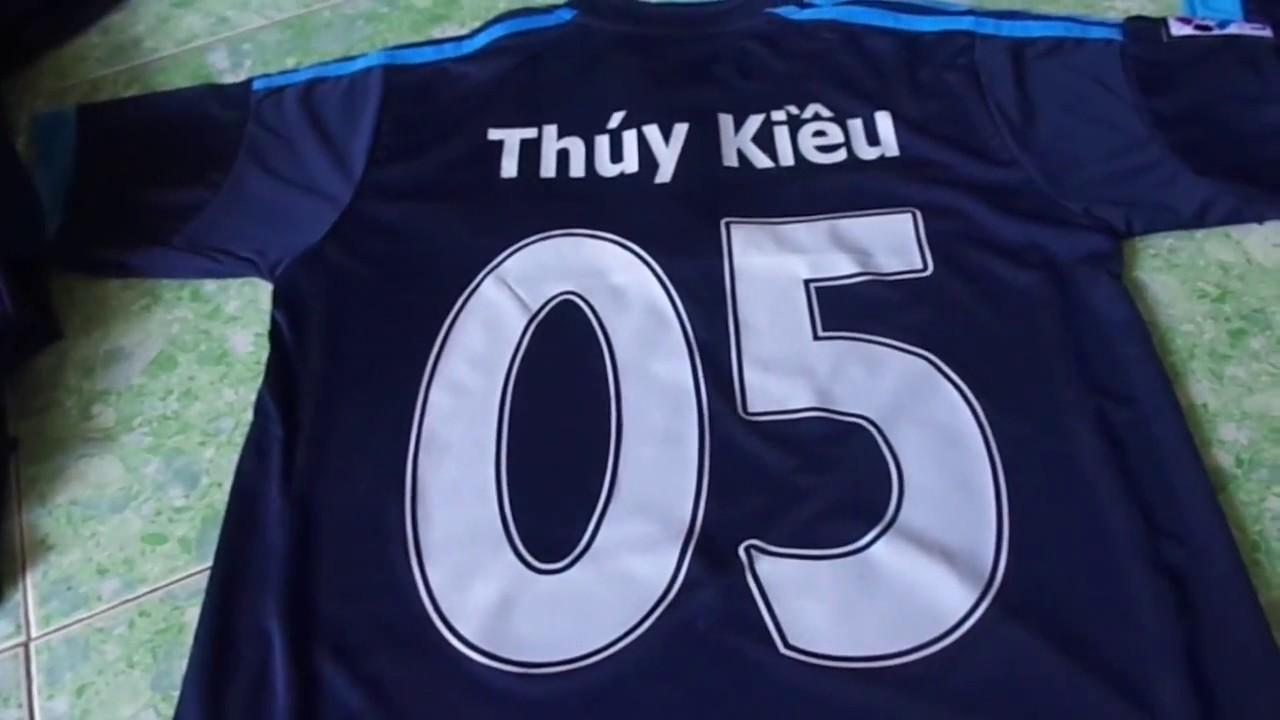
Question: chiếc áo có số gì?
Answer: số 05